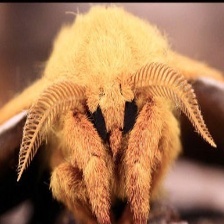
Species: IO MOTH